1972 Summer Olympics medal table

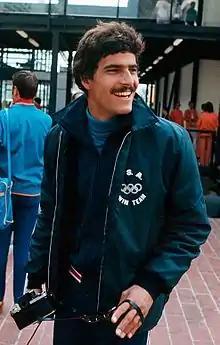
Mark Spitz won eight gold medals at the 1972 Summer Olympics, the most of any competing athlete.

The 1972 Summer Olympics, officially known as the Games of the XX Olympiad, were a summer multi-sport event held in Munich, West Germany, from 26 August through 11 September 1972. 7,134 athletes representing 121 National Olympic Committees (NOCs) participated, which included 11 teams making their debut at the Summer Olympics: Albania, Dahomey (now Benin), Gabon, North Korea, Lesotho, Malawi, Saudi Arabia, Somalia, Swaziland (now Eswatini), Togo, and Upper Volta (now Burkina Faso). The games featured 195 events in 21 sports across 27 disciplines. Kayaking, the canoe slalom, and indoor handball all made their Olympic debuts, while archery returned to the Olympic program after a 52-year hiatus.